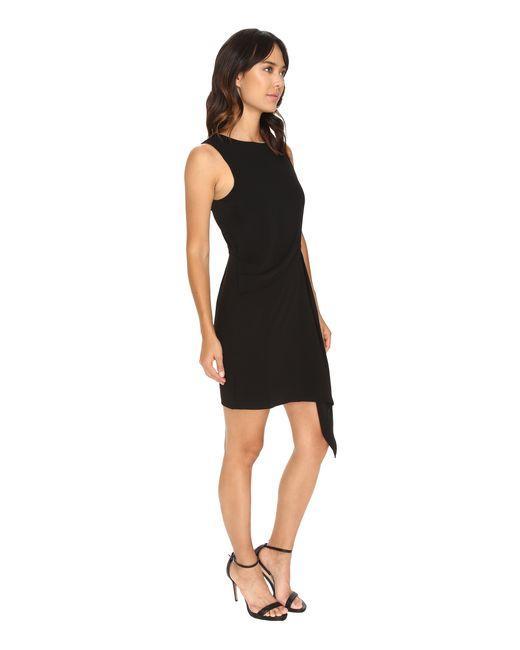
frauen midi bodycon ärmelloses schwarzes kleid